Café Griensteidl

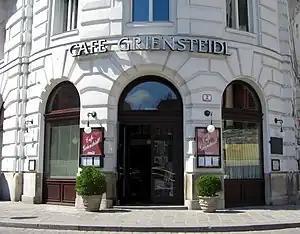
Café Griensteidl in Vienna, Austria (2007)

Café Griensteidl was a traditional Viennese café located at Michaelerplatz 2 across from St. Michael's Church and St. Michael's Gate at the Hofburg Palace in the Innere Stadt first district of Vienna, Austria. The café was founded in 1847 by former pharmacist Heinrich Griensteidl. In January 1897, the original building was demolished during the course of the renovation of Michaelerplatz. In autumn 1898, it was succeeded by the Café Glattauer. During the early twentieth century, the café was frequented by many artists, musicians, and writers, including Hugo von Hofmannsthal, Arthur Schnitzler, Arnold Schoenberg, Alexander Zemlinsky, Hermann Bahr, Friedrich Eckstein, Rudolf Steiner, Hugo Wolf, and Stefan Zweig.